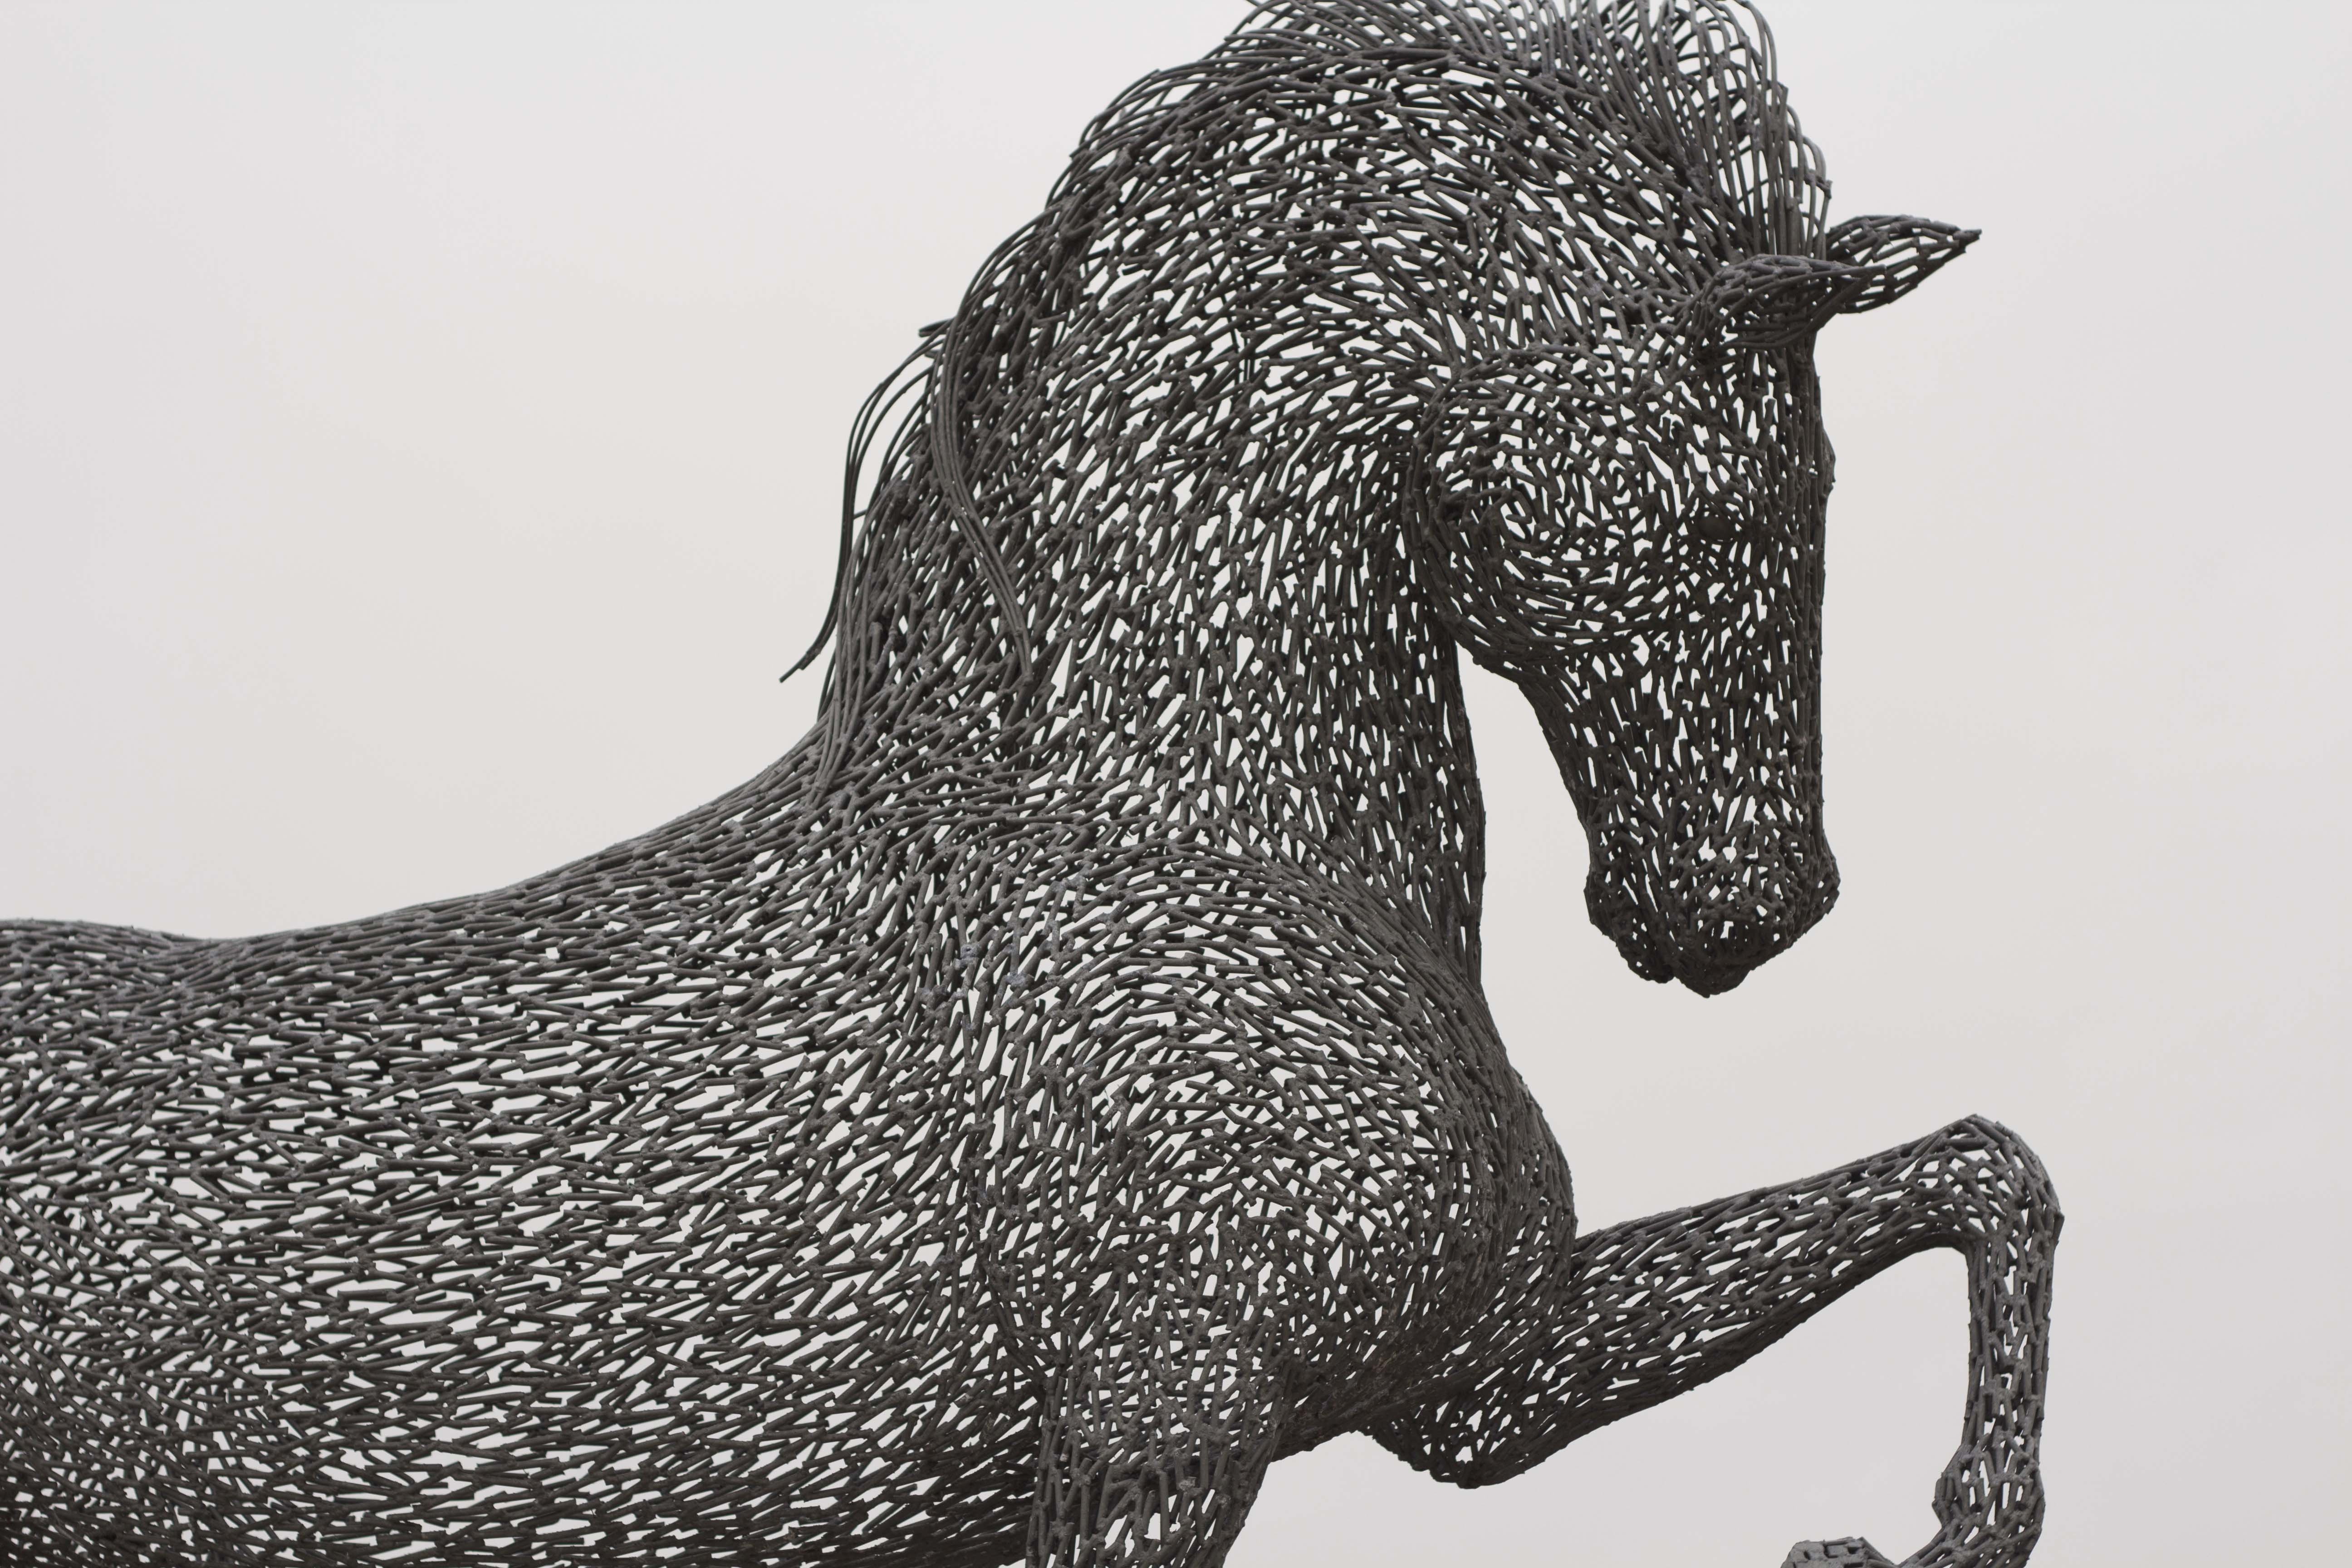
monument, statue, horse, mammal, stallion, sculpture, art, drawing, head, horse like mammal, mustang horse